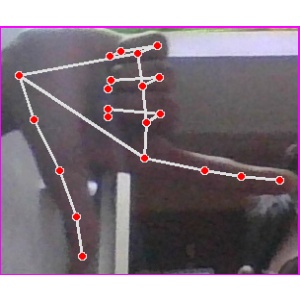
अक्षर: ख